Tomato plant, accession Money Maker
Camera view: vertical (180 deg); turntable rotation: 150 degrees
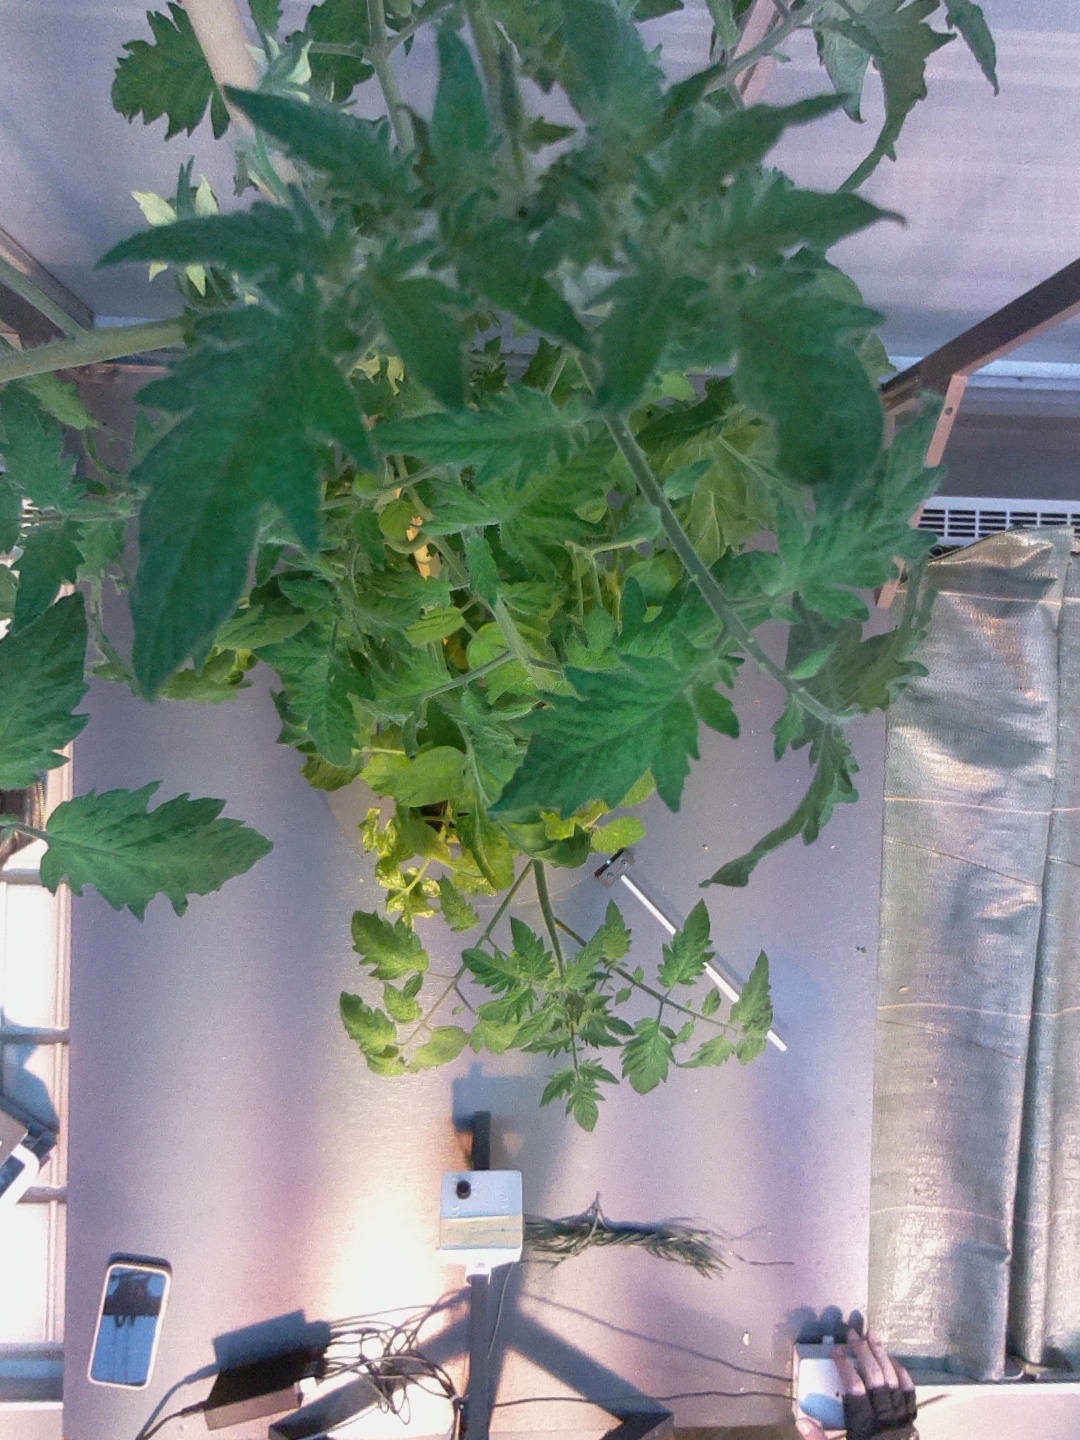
BBCH growth stage 70: Fruits at the main stem or branches visibles